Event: Nepal Earthquake
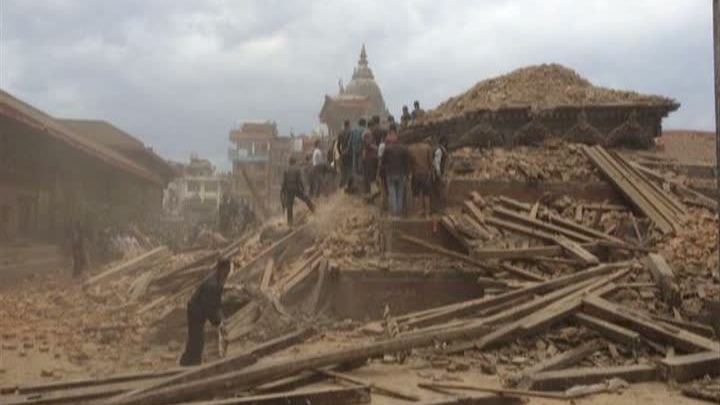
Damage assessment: damage